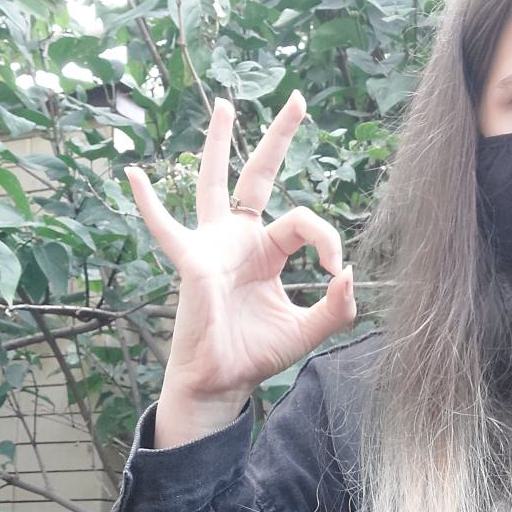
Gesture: ok